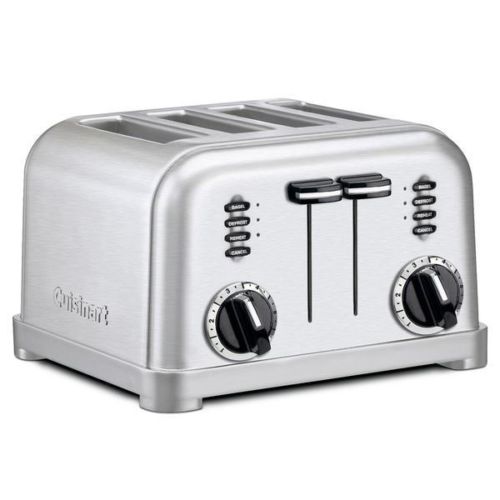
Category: toaster